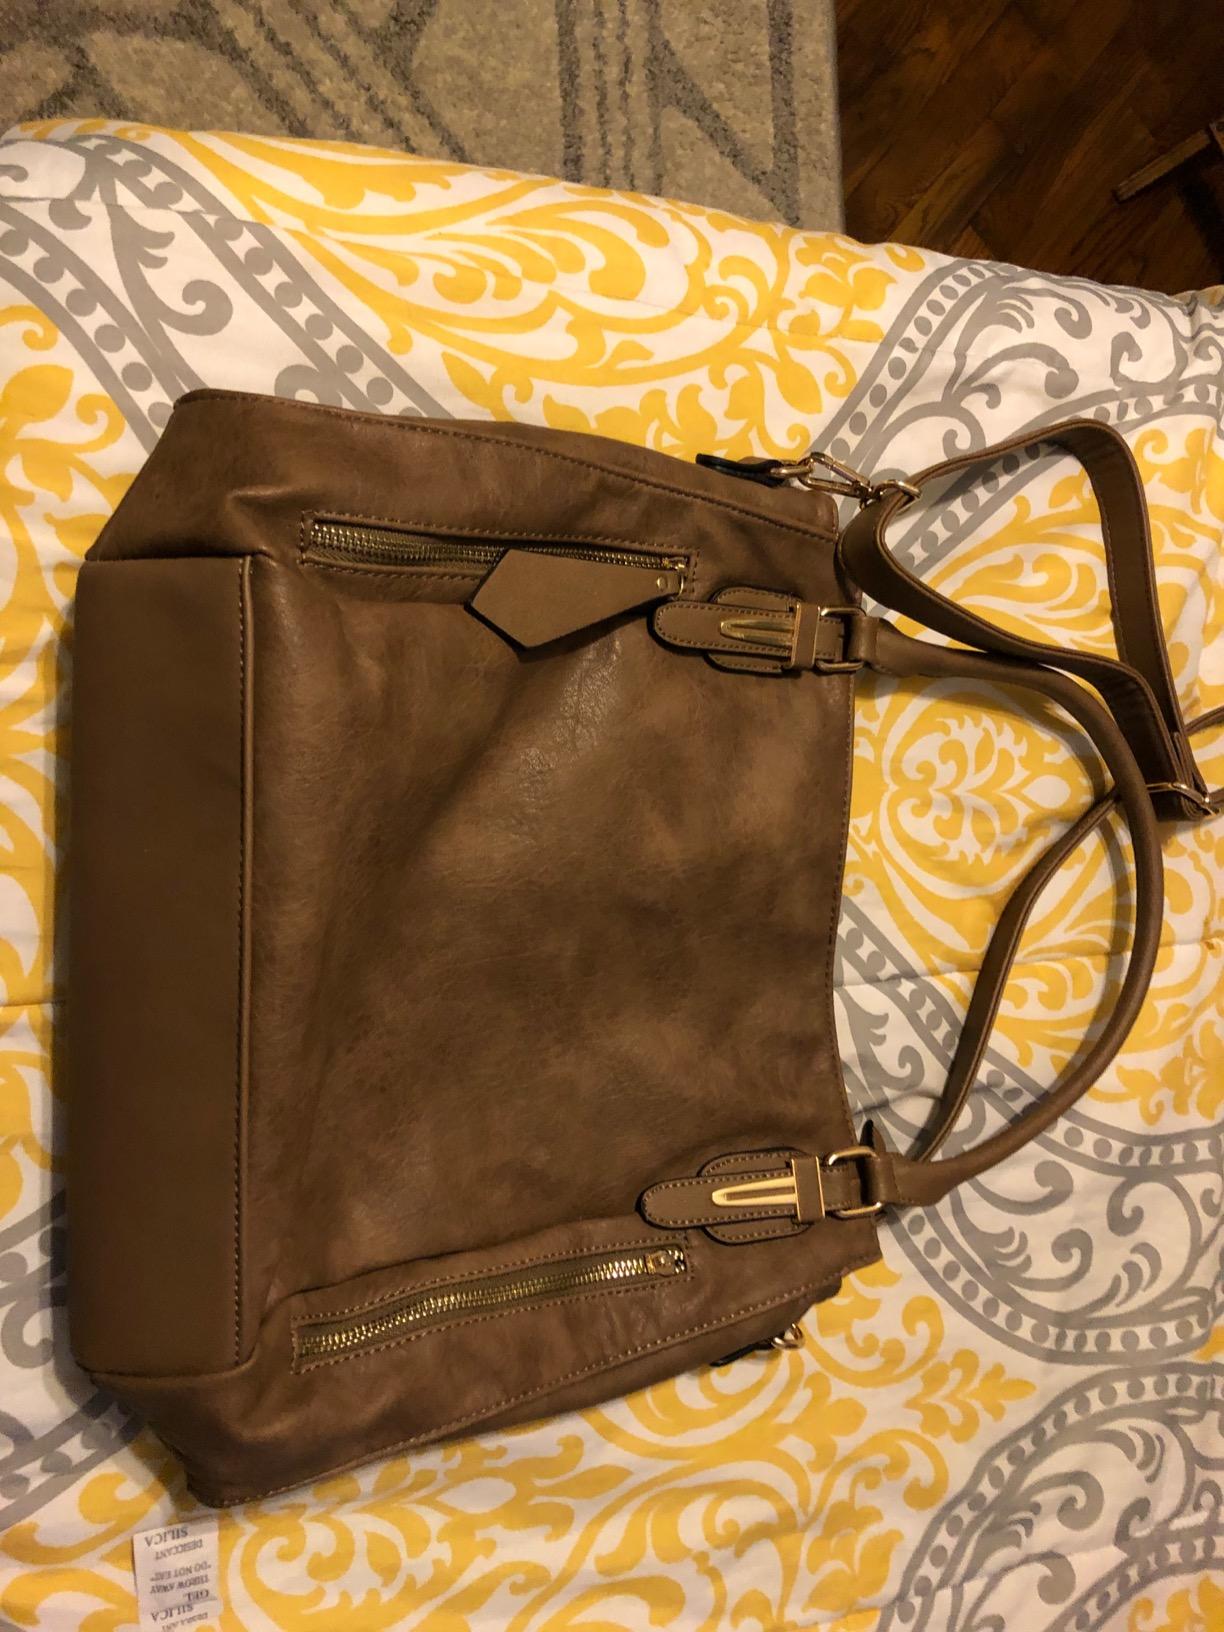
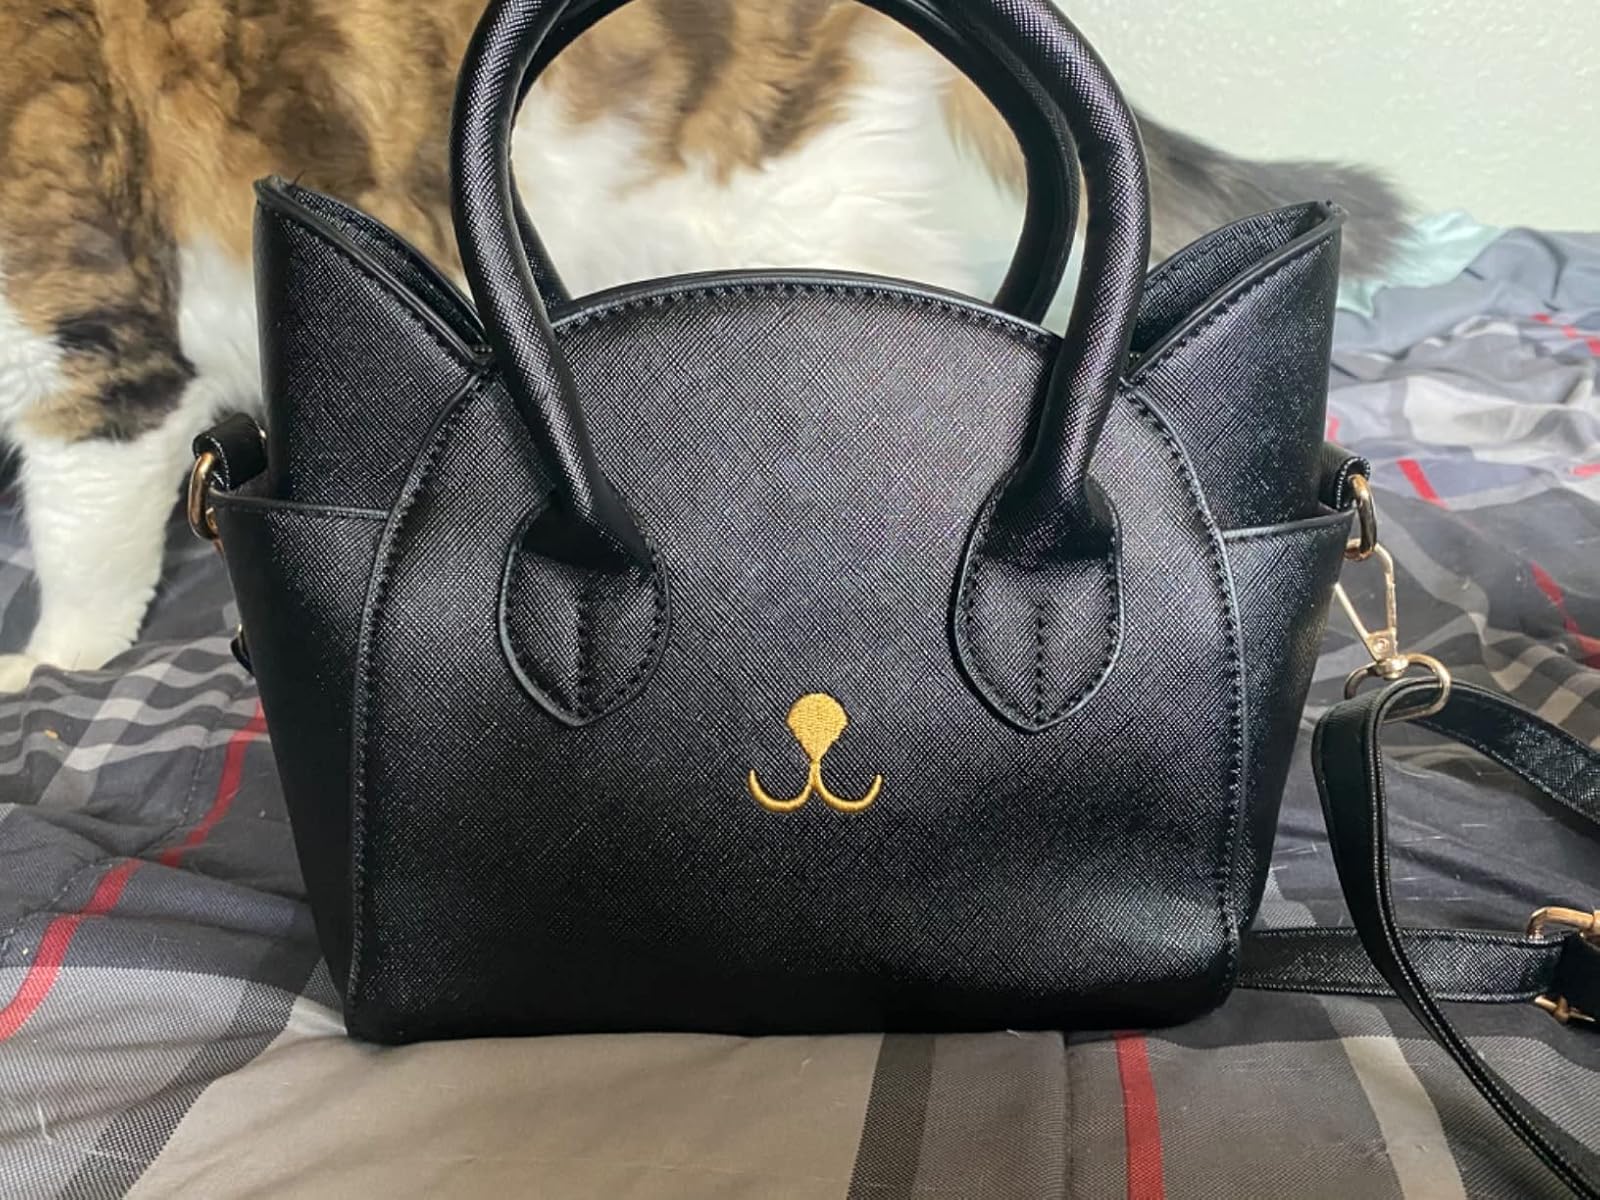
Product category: accessories_handbag
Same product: no